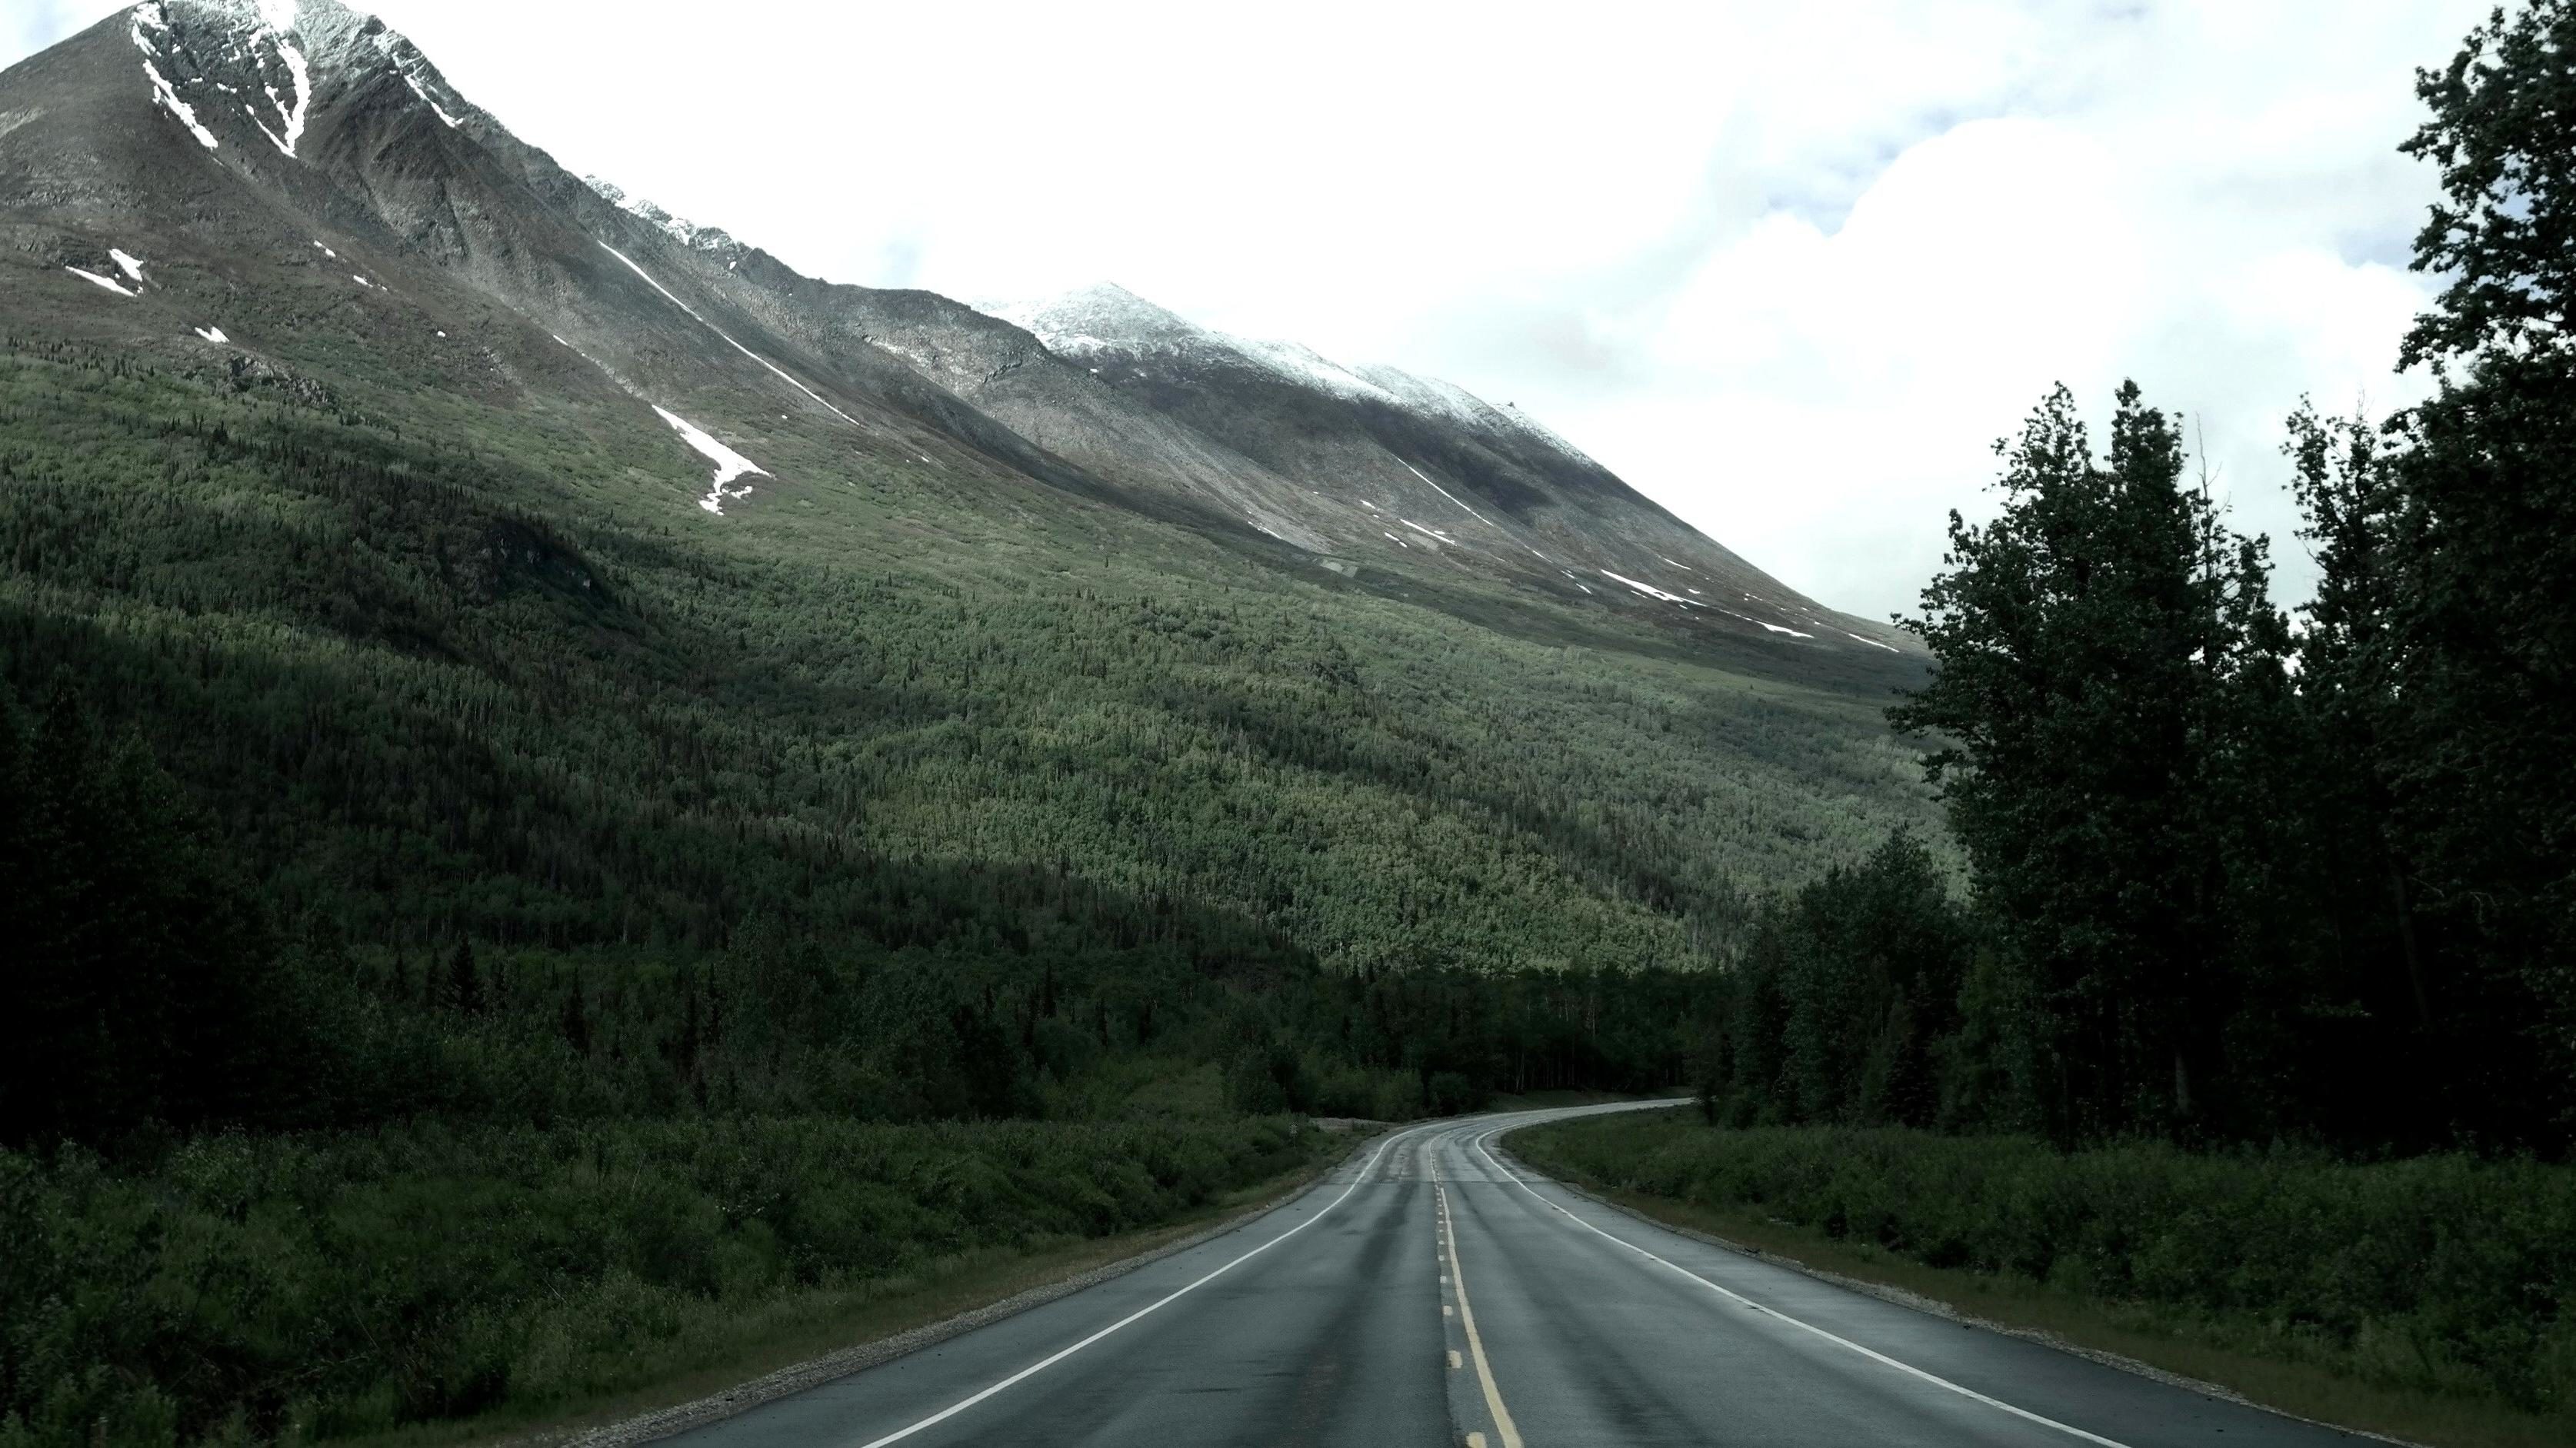
mountain, sky, road, highland, mountainous landforms, mountain pass, wilderness, highway, infrastructure, ecosystem, mountain range, tree, mount scenery, hill station, road trip, hill, valley, path, ridge, forest, fell, grass, national park, asphalt, road surface, landscape, cloud, plateau